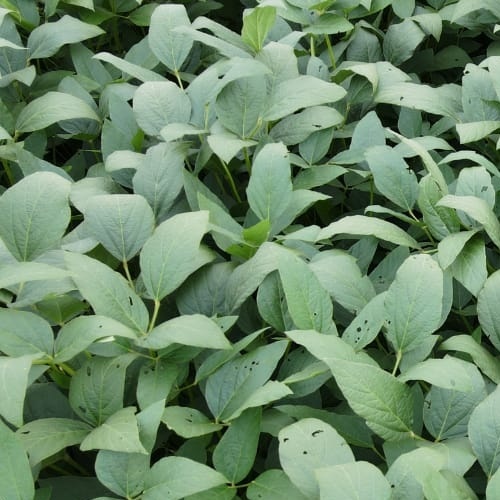
Label: Diabrotica_speciosa